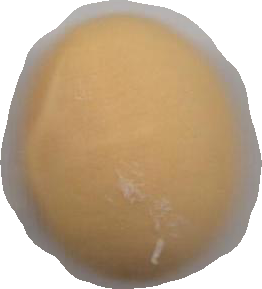
Variety: Grobogan